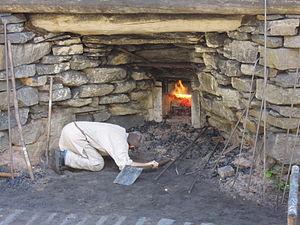
Lapphyttan, ou parfois Lapphyttejarn, est un lieu-dit de la paroisse Karbenning, dans la municipalité de Norberg, en Suède, connu pour être un ancien site de production de fer. Des fouilles réalisées dans les années 1970 et 1980 y ont exhumé les restes d'un des plus vieux hauts fourneaux européens, daté entre 1150 à 1350.